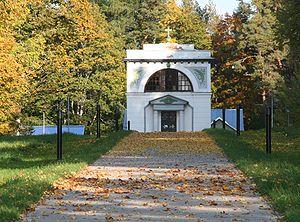
Le prince Michel Barclay de Tolly, connu en Russie sous le nom de Mikhaïl Bogdanovitch Barclay de Tolly, né le 24 décembre 1761 à Pomautsch en Livonie d’une famille germano-balte originaire d’Écosse, et mort le 26 mai 1818 à Insterbourg en Prusse, est un feld-maréchal russe.
Jõgeveste est un village estonien appartenant à la commune de Helme dans la région de Valga au sud du pays. Sa population était de 185 habitants au 1ᵉʳ janvier 2010.